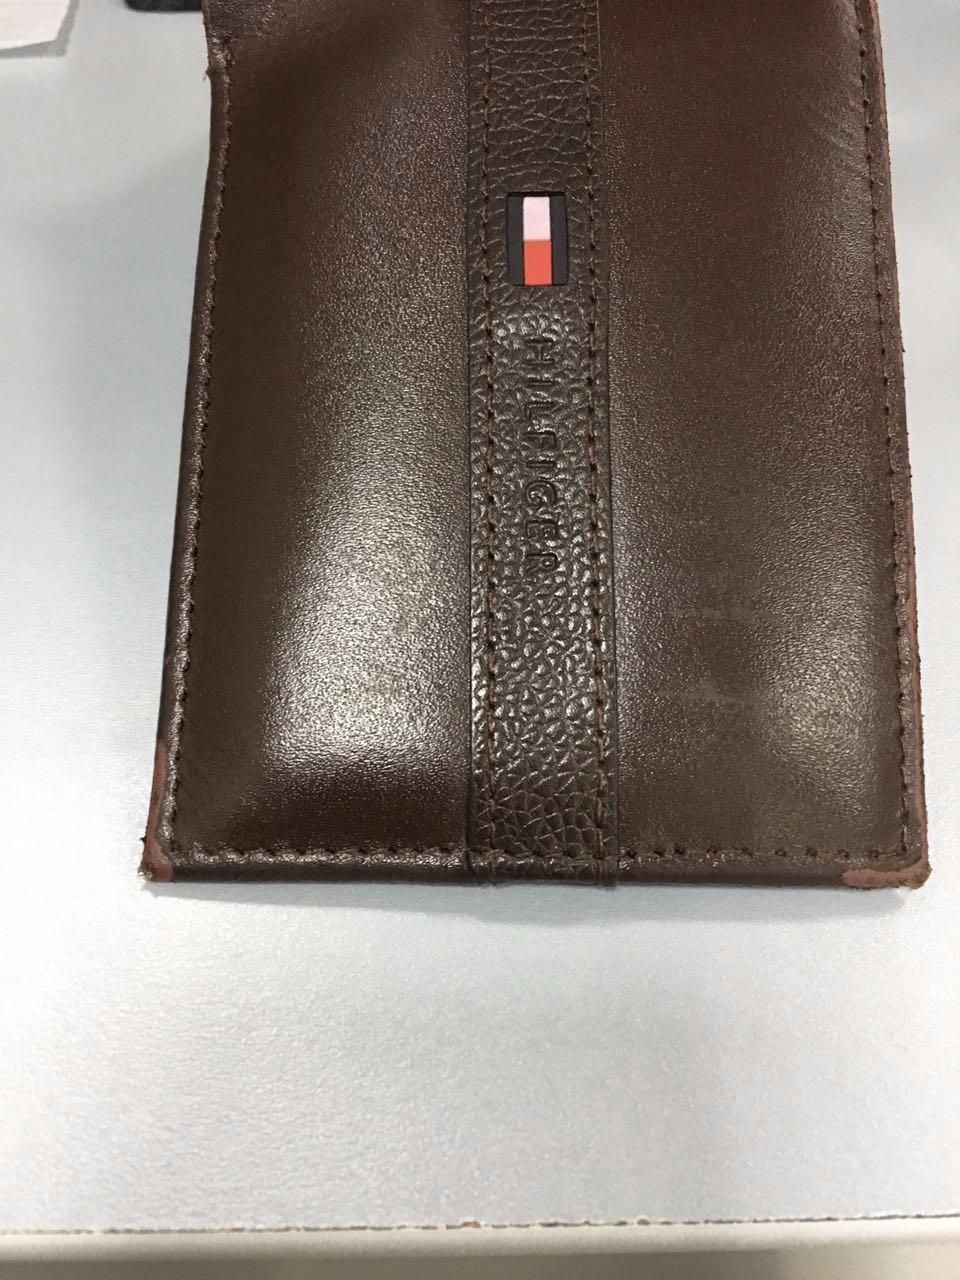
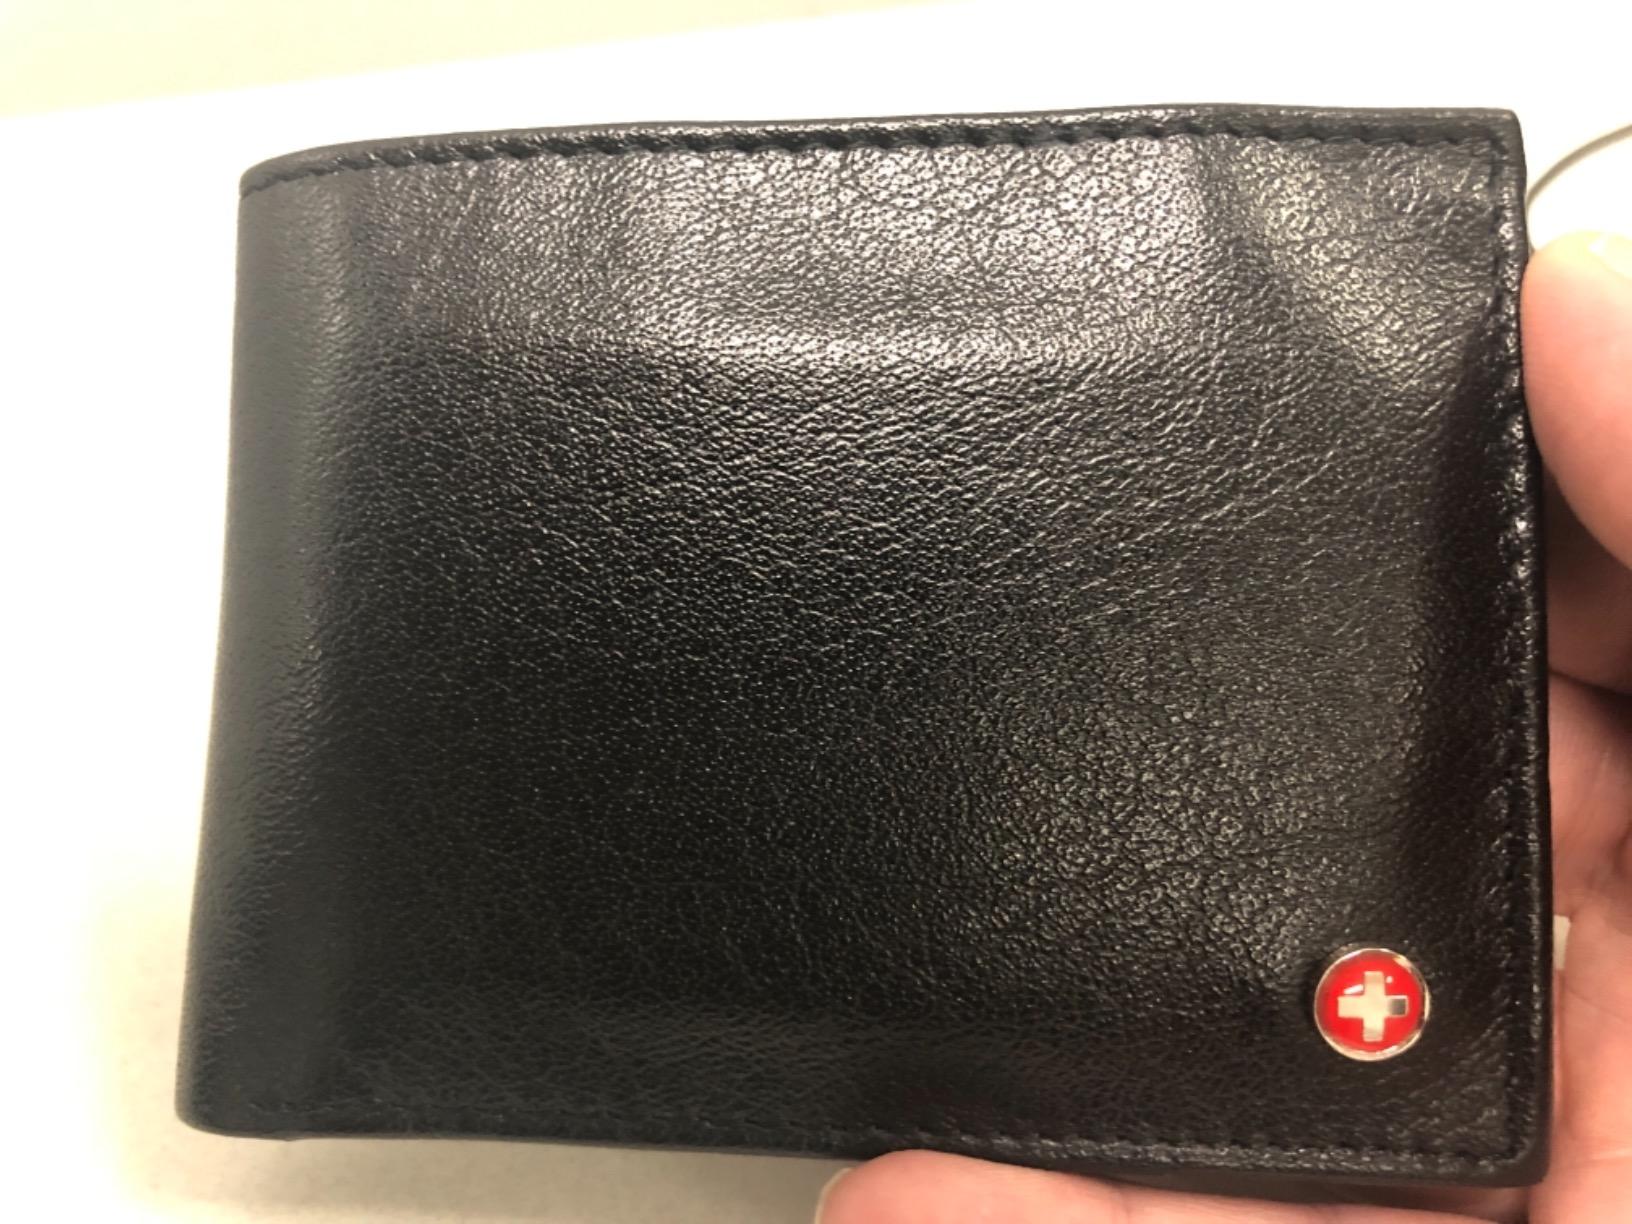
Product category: accessories_wallet
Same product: no